Saosin

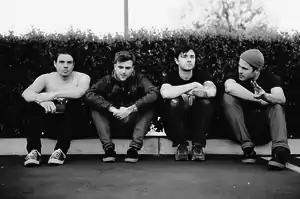
Saosin in 2016 with Anthony Green

On December 16 and 17, 2018, Saosin the band reunited with Reber for two shows. During these performances, they performed "Voices", "You're Not Alone", and a duet of "Seven Years" featuring both Reber and Green. It marked the first time in eight years that the band had performed on stage with Reber.